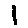
Label: 1